Rundu

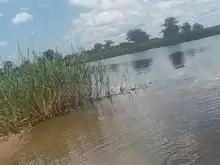
Kavango River, April 2023

Rundu is the capital and the largest city of the Kavango-East Region in northern Namibia. It lies on the border with Angola on the banks of the Kavango River, about above sea level. Rundu's population is growing rapidly. The 2001 census counted 36,964 inhabitants; and for the 2011 census it climbed to 63,430.